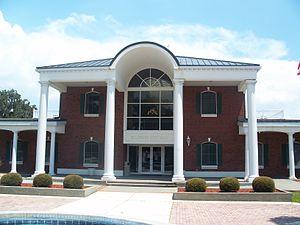
Wildwood est une ville dans l’État de Floride, aux États-Unis. En 2000, elle comptait 3 924 habitants.